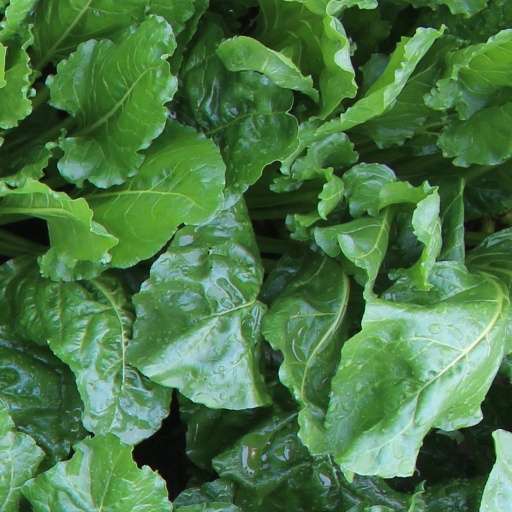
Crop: sugar beet